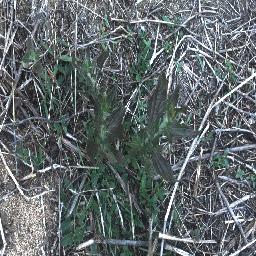
Label: siam_weed